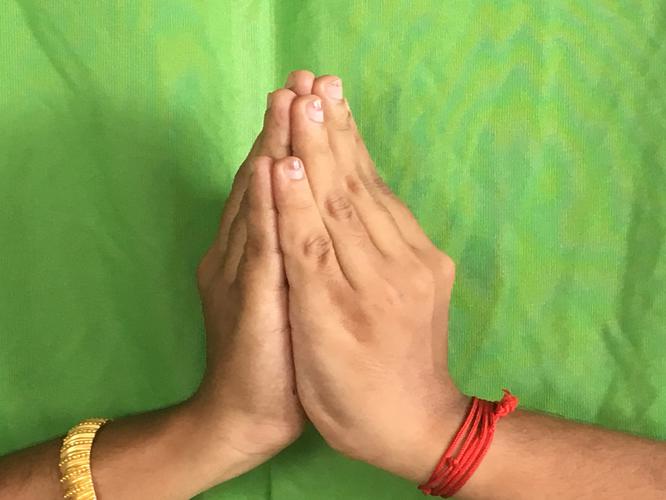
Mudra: Kapotham
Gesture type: double_hand